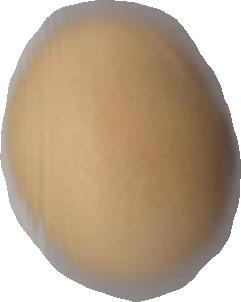
Variety: Grobogan